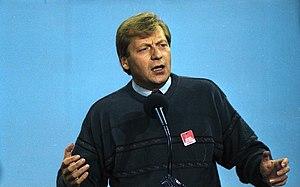
Eberhard Diepgen, né le 13 novembre 1941 à Berlin-Pankow, est un homme politique allemand de l'Union chrétienne-démocrate d'Allemagne.
Le sénat Diepgen I est le gouvernement de la ville-Land de Berlin-Ouest entre le 9 février 1984 et le 18 avril 1985, durant la neuvième législature de la Chambre des députés.